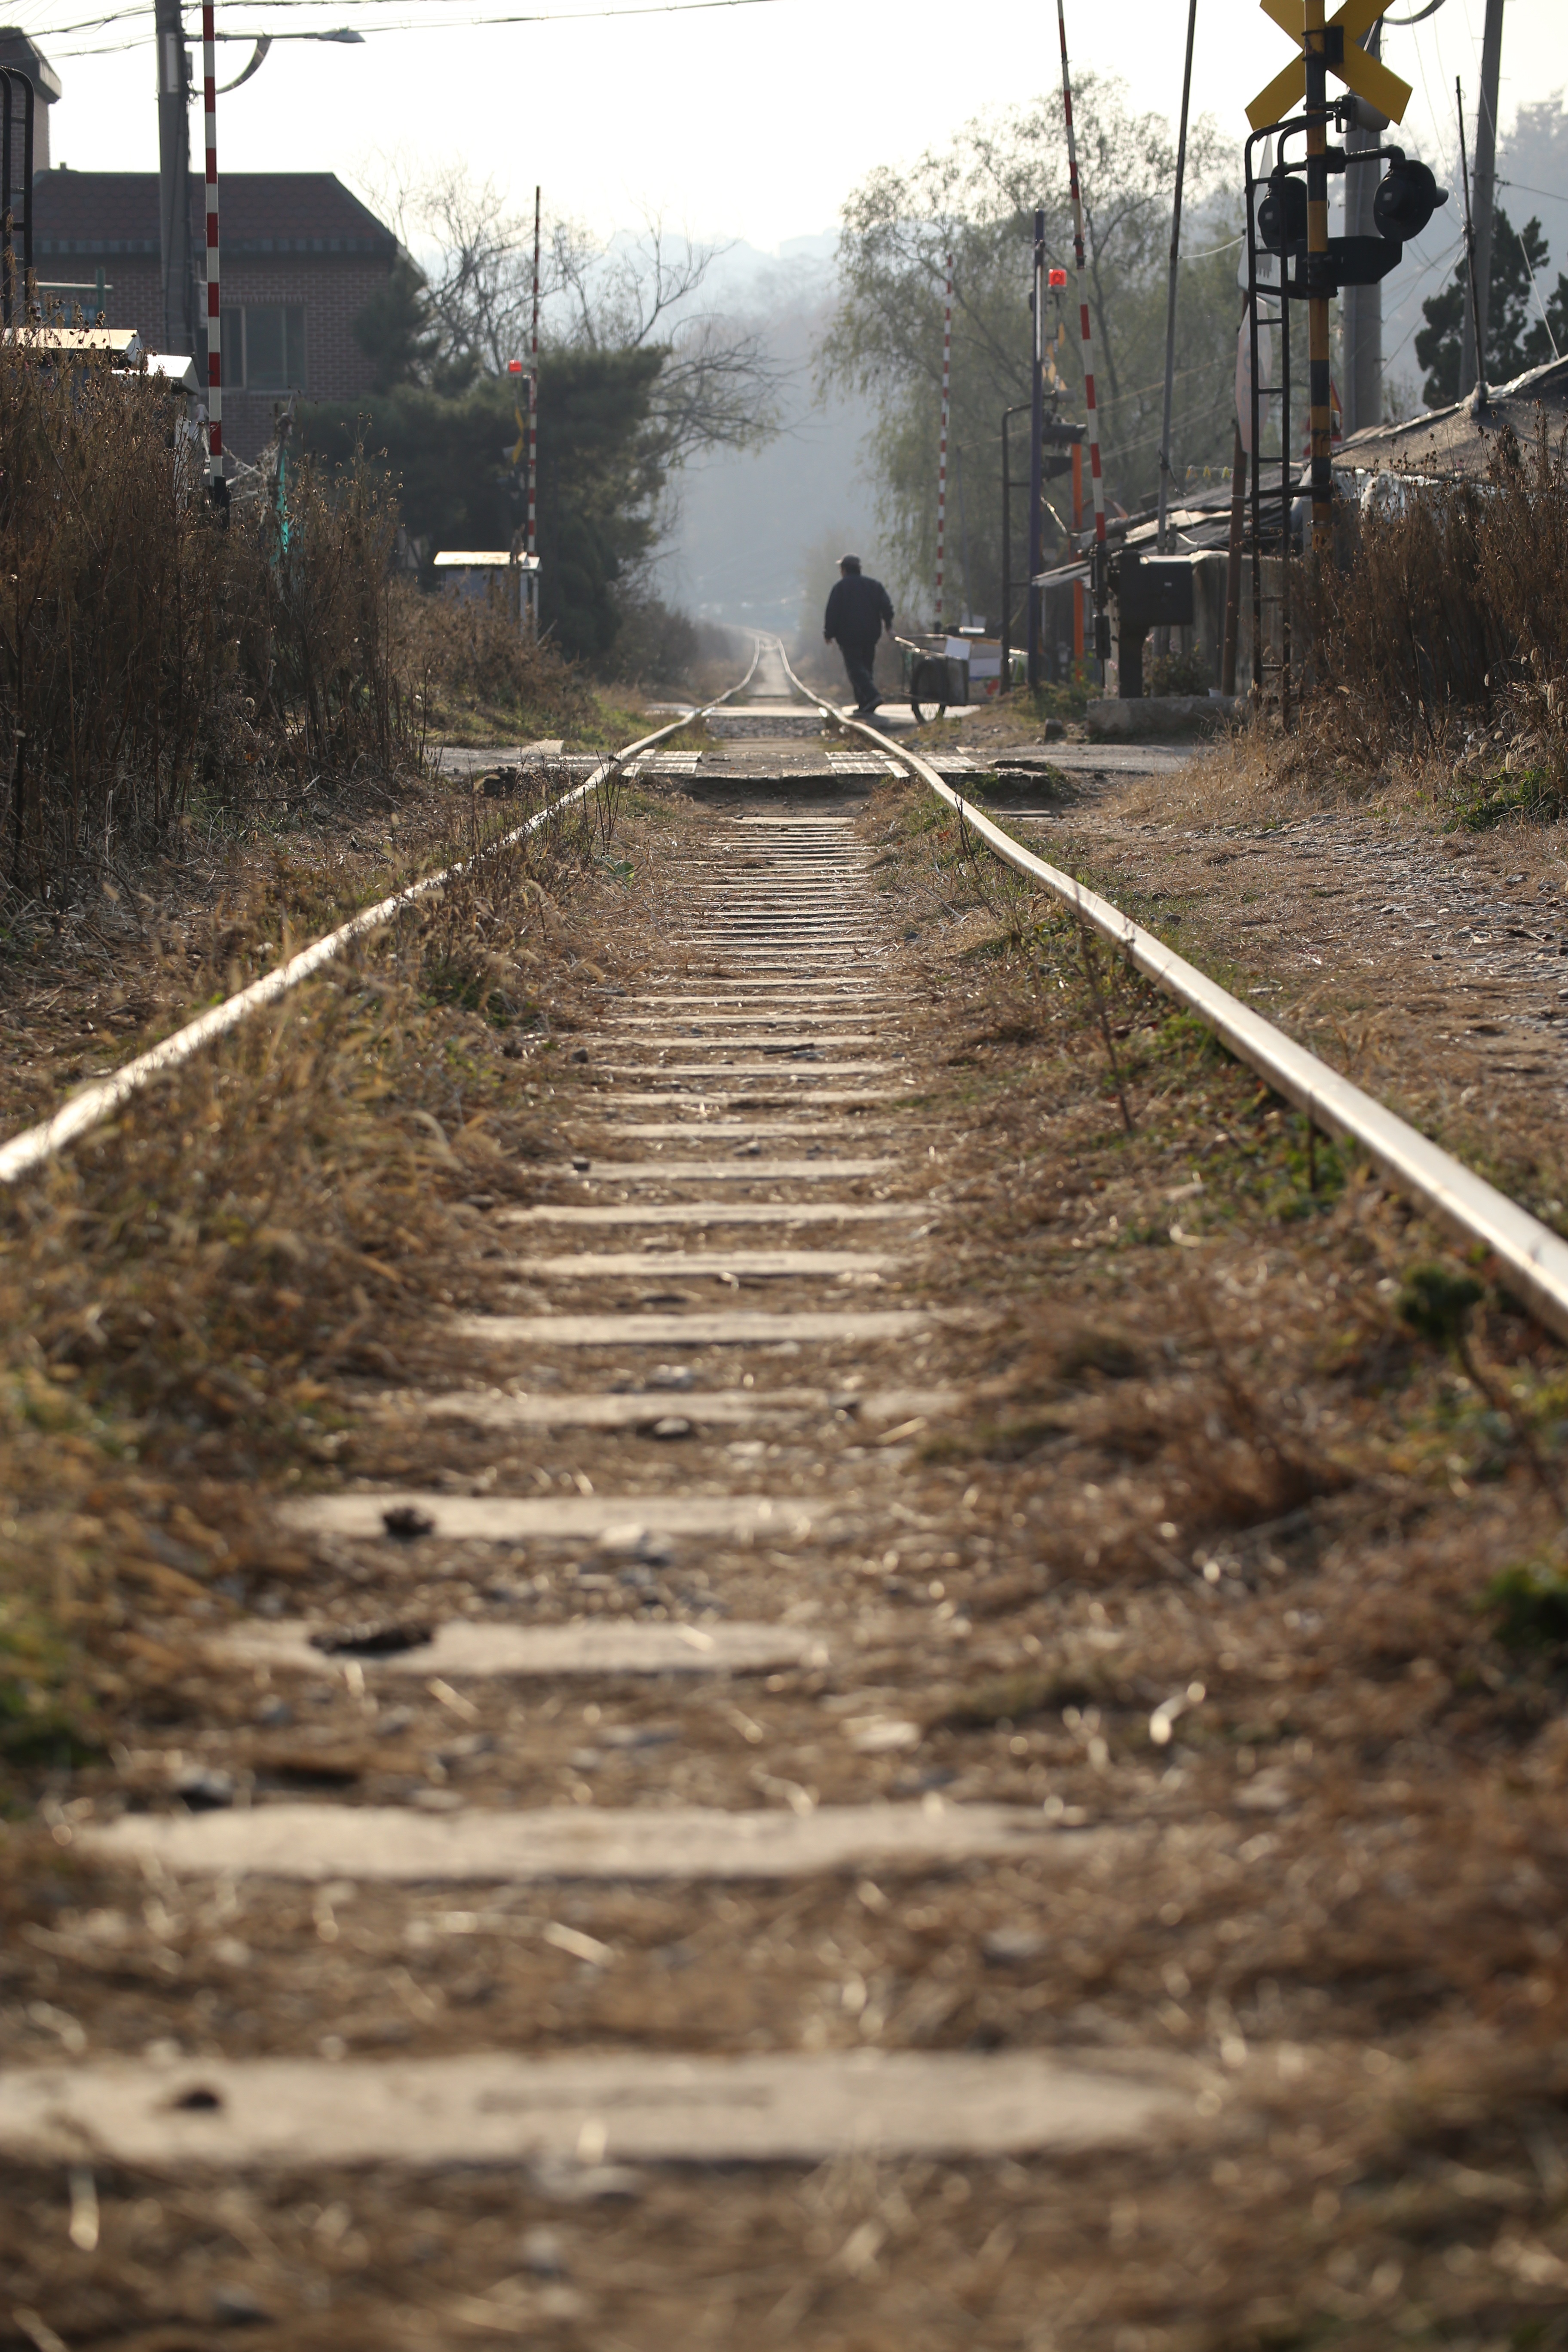
track, walkway, transport, vehicle, soil, lane, waterway, rail transport, gil, railroad tracks, hang dong railway